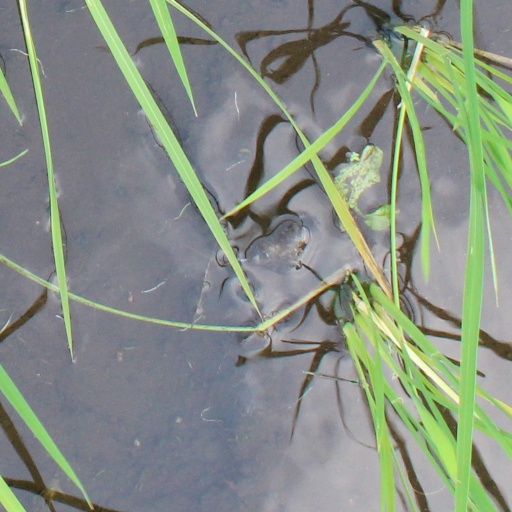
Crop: rice